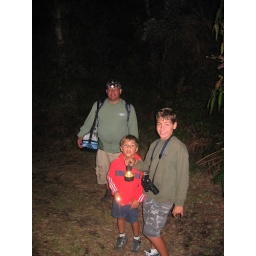
Steve and the boys walking back to the car in the dark.